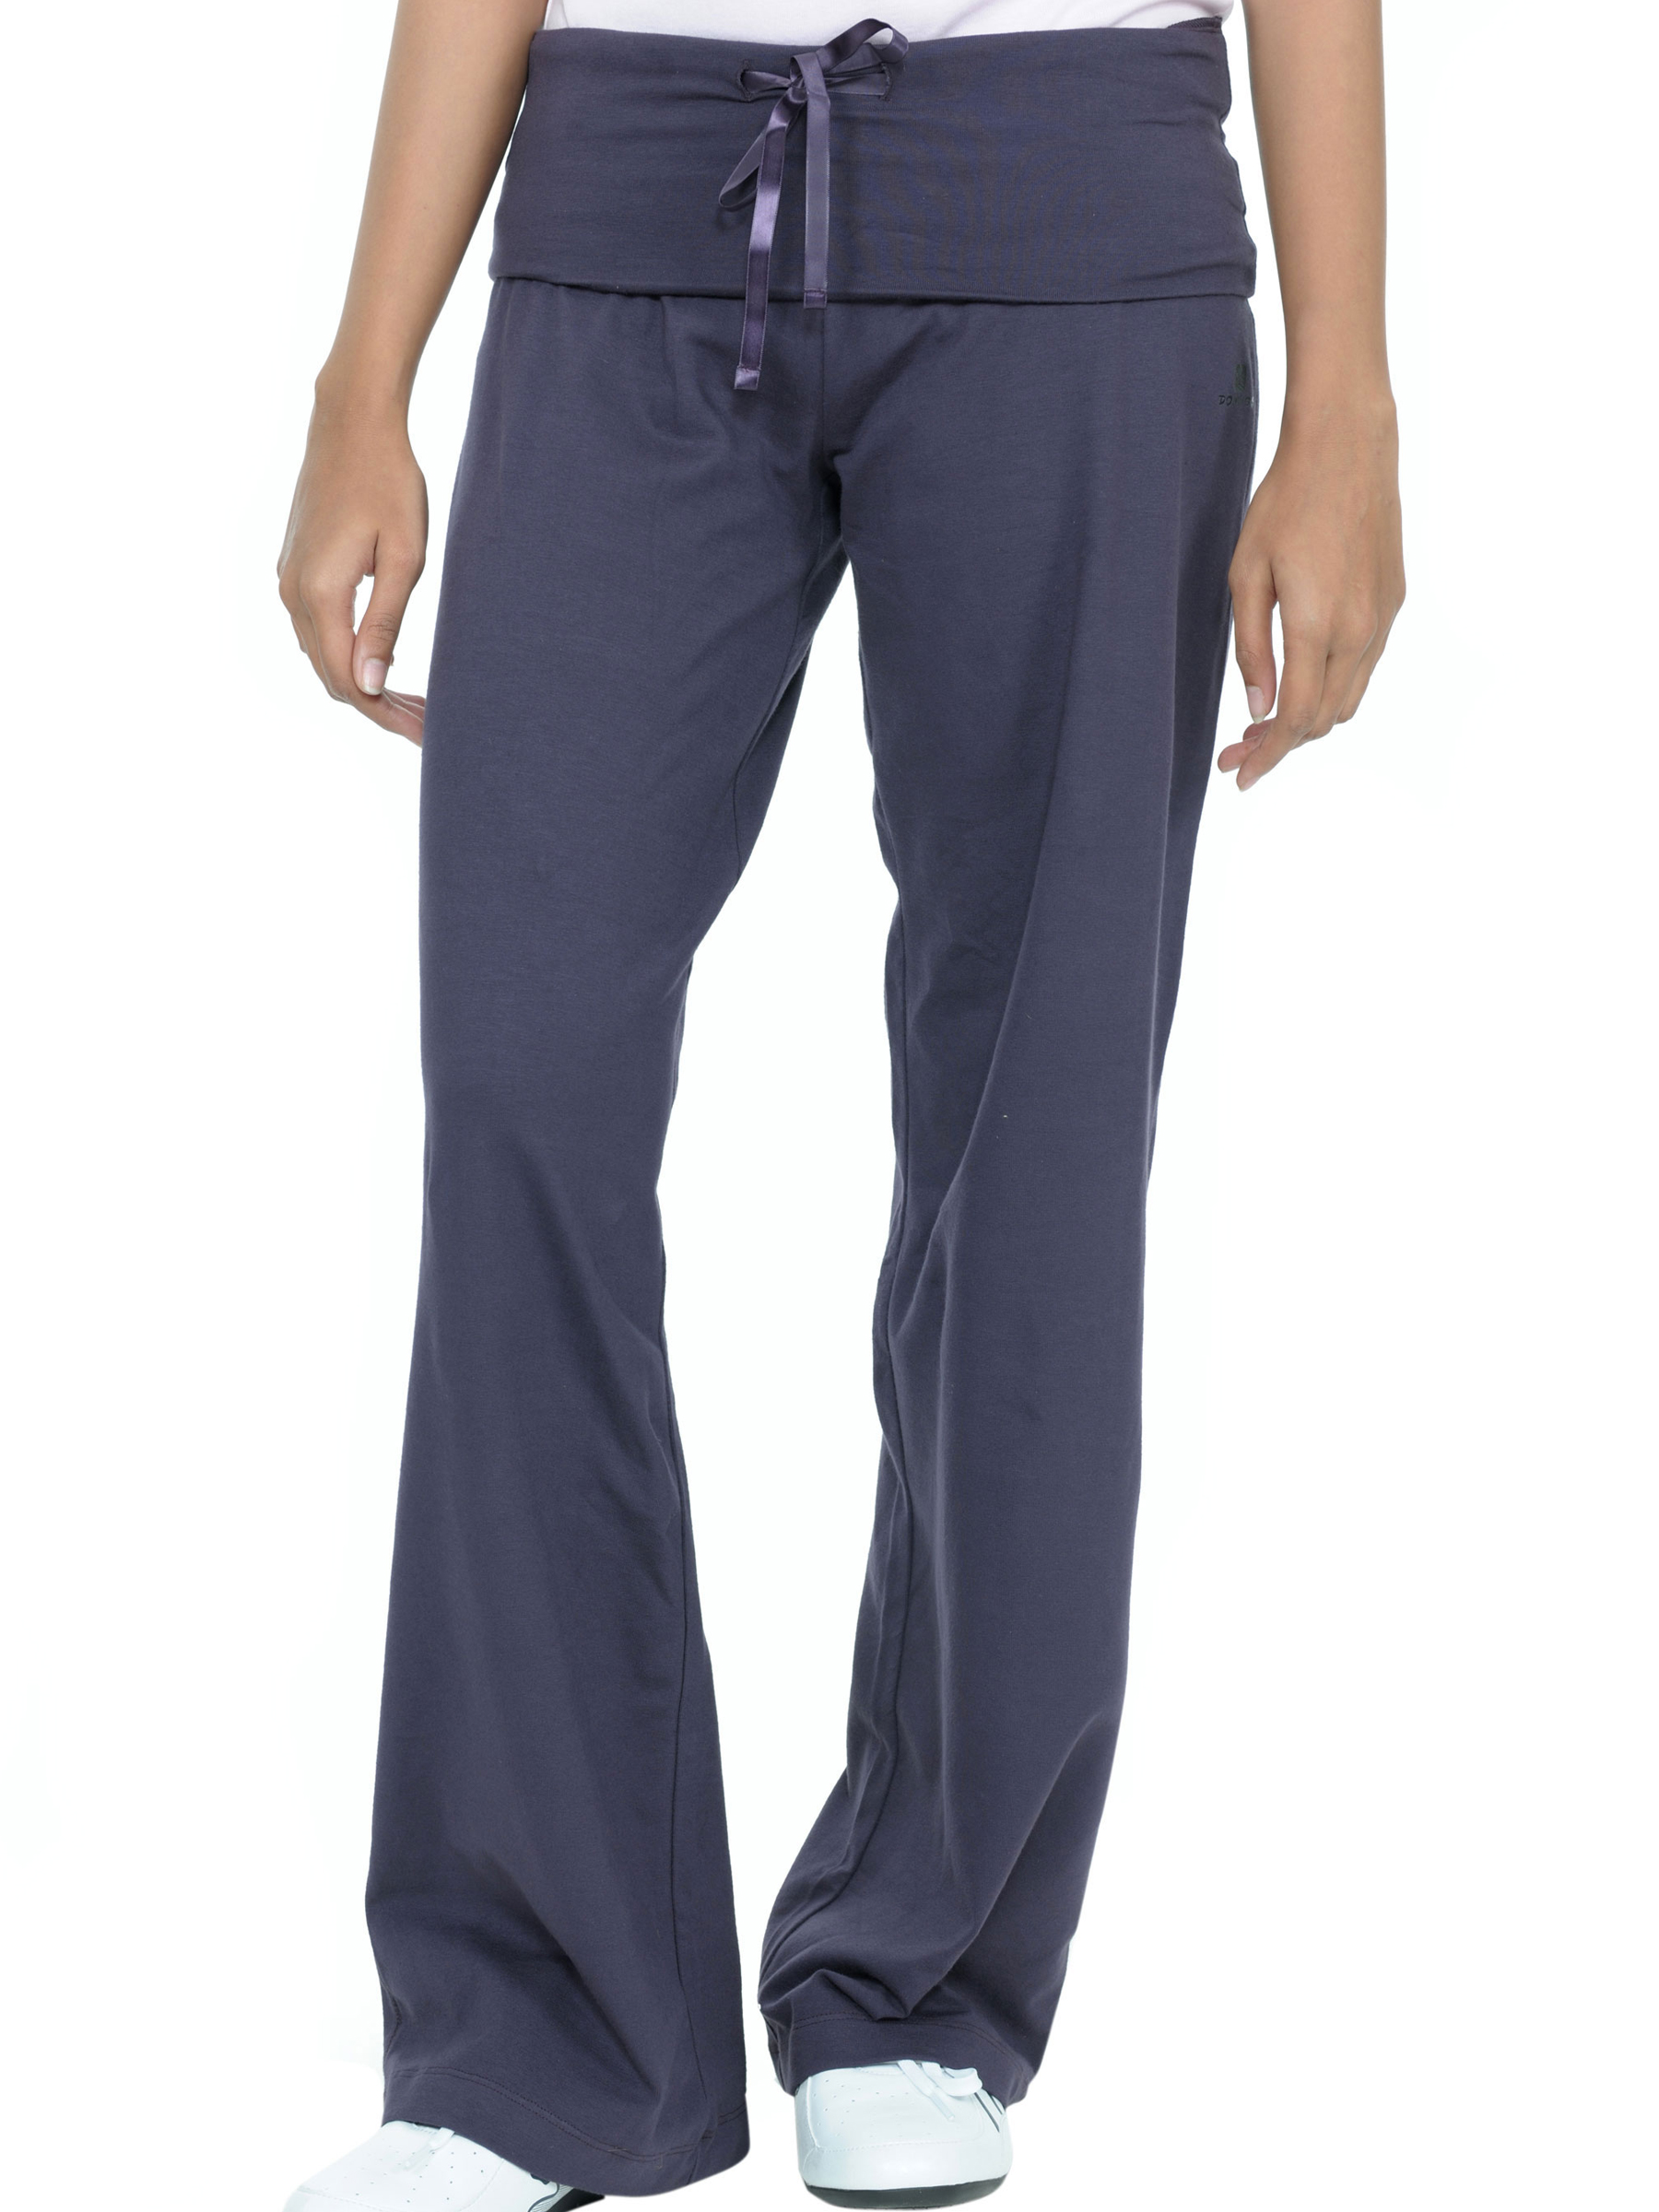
Domyos Women Navy Blue Track Pants
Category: Apparel / Bottomwear / Track Pants
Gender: Women
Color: Navy Blue
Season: Summer 2011
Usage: Casual